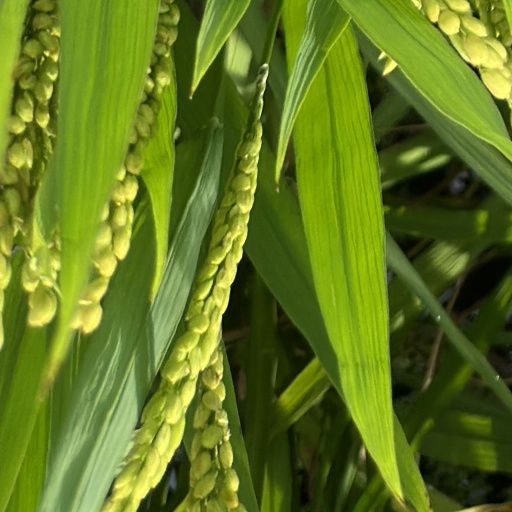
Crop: rice